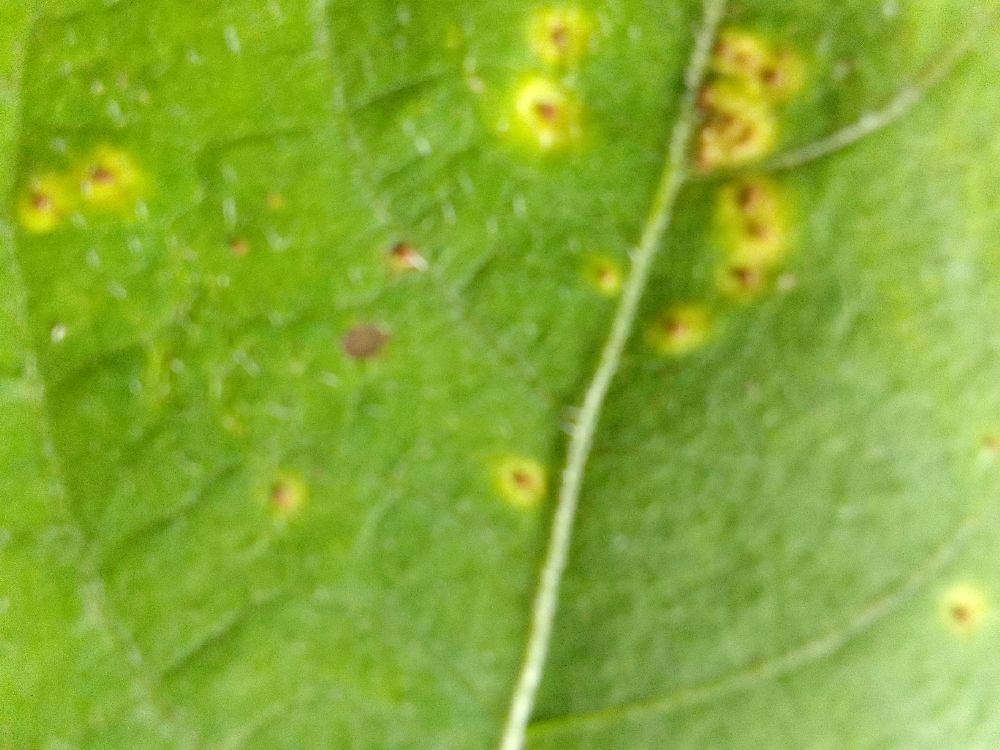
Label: rust